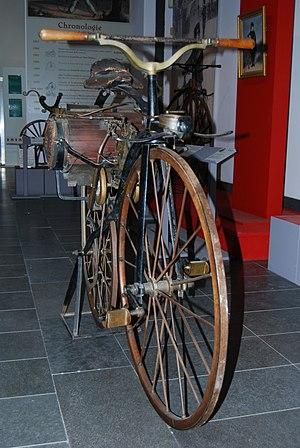
Perreaux, 1ère moto de l'Histoire
Louis-Guillaume Perreaux est un inventeur français.